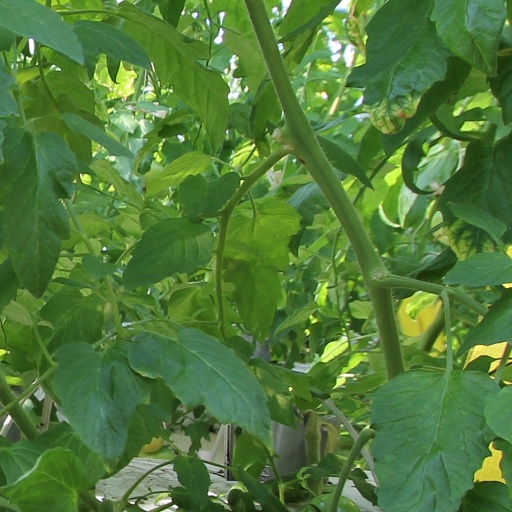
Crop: tomato